Ageo Station

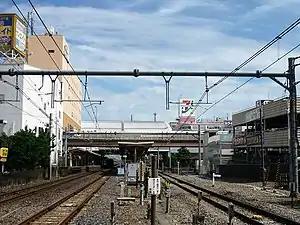
Ageo Station 2018/06

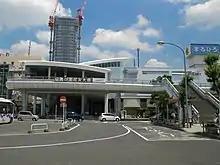
West entrance to Ageo Station, July 2012

Ageo Station is served by the Takasaki Line, with through Shonan-Shinjuku Line and Ueno-Tokyo Line services to and from the Tokaido Line. It is 8.2 kilometers from the nominal starting point of the Takasaki Line at , and 38.7 km from .